Soil moisture sensor

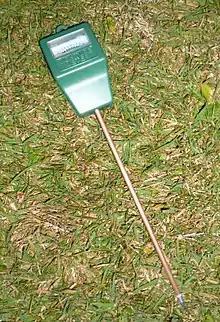
A simple soil moisture sensor for gardeners.

Soil moisture sensors measure the volumetric water content in soil. Since the direct gravimetric measurement of free soil moisture requires removing, drying, and weighing of a sample, soil moisture sensors measure the volumetric water content indirectly by using some other property of the soil, such as electrical resistance, dielectric constant, or interaction with neutrons, as a proxy for the moisture content.